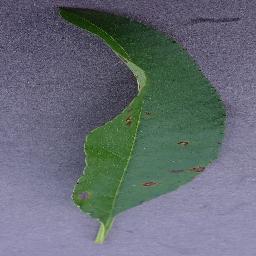
Label: Peach___Bacterial_spot